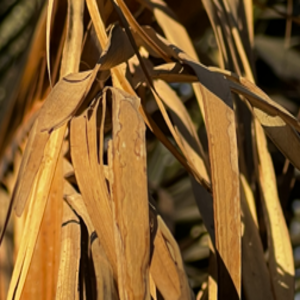
Label: Fusarium Wilt